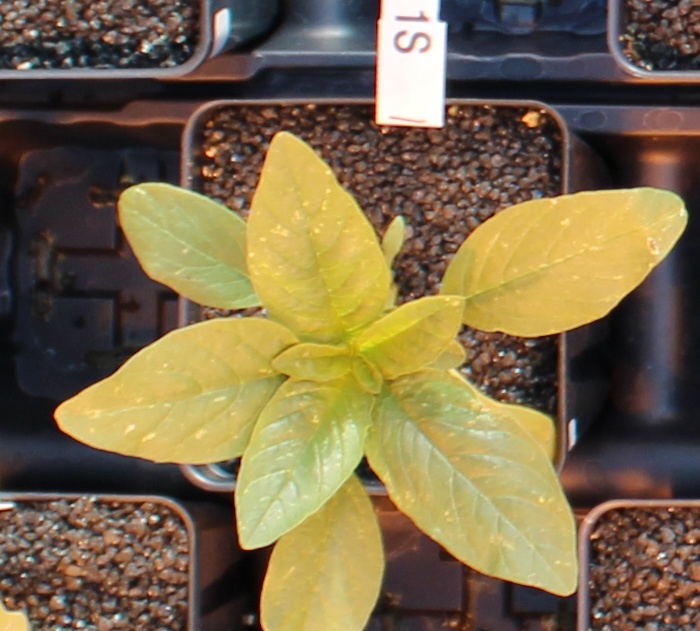
Label: Waterhemp